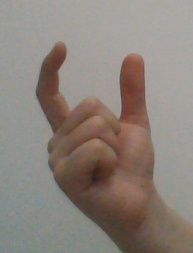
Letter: nun